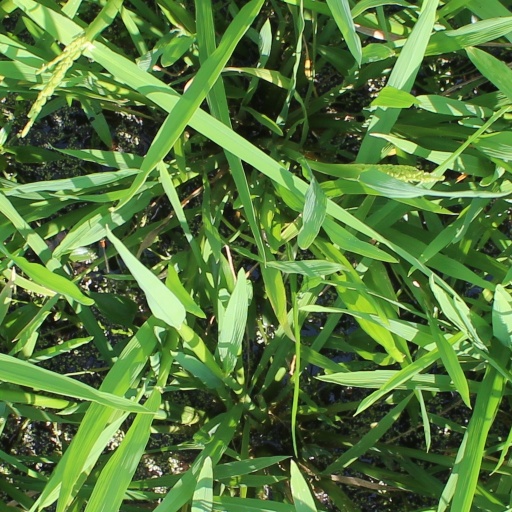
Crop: rice